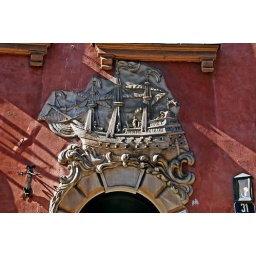
close-up boat above door WARSAW